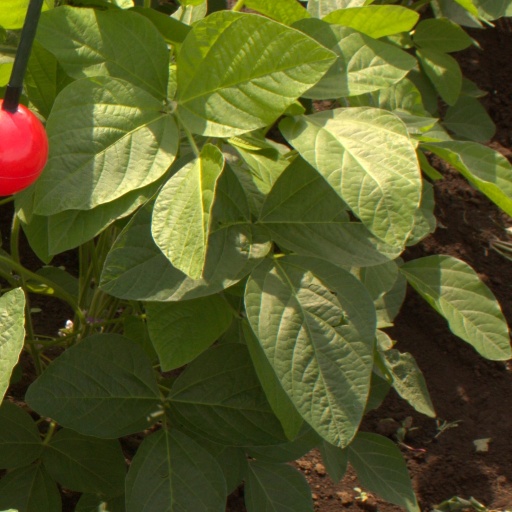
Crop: soybean